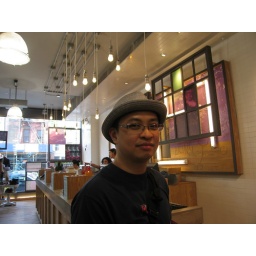
cat in a hat